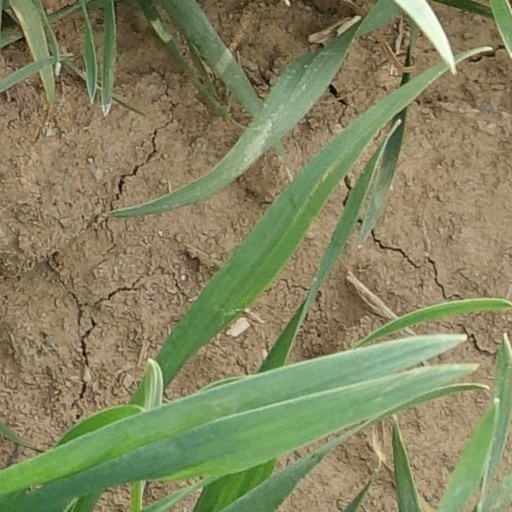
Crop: wheat